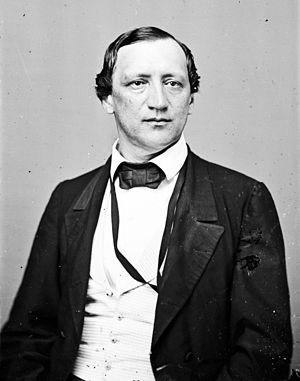
Le congrès de Wheeling de 1861 est un ensemble de deux réunions qui débouche sur l'abrogation du décret de sécession signé par la Virginie. Il établit conséquemment le gouvernement provisoire de Virginie qui, en dernière instance, autorise les comtés ayant organisé le congrès à créer la Virginie-Occidentale. Le congrès se tient à Wheeling, dans un édifice qui deviendra par la suite le West Virginia Independence Hall. Le gouvernement provisoire est reconnu par l'Union, puis par le gouvernement du président Lincoln, comme celui de l'État de Virginie, avec comme capitale Wheeling. En partie suscité par les premiers succès de l'Union, notamment la bataille de Philippi, il est précédé par le congrès de Clarksburg et suivi par l'Assemblée constituante de Virginie-Occidentale.
Le Commonwealth de la Virginie est une partie importante des États Confédérés durant la guerre de Sécession. En tant d'État esclavagiste, la Virginie, convoque une convention de l'État pour faire face à la crise de la sécession qui s'ouvre le 13 février 1861, une semaine seulement après la formation de la Confédération par les sept États sécessionnistes. La convention délibère pendant plusieurs semaines, avec une prééminence des délégués de l'Union, et ne vote pas une motion en faveur de la sécession le 4 avril 1861. L'opinion évolue après le 15 avril 1861, lorsque le président des États-Unis Abraham Lincoln lance un appel pour lever des troupes de tous les états, encore dans l'Union en réponse à la prise du fort Sumter par la Confédération. Le 17 avril 1861, la convention de Virginie vote pour déclarer la sécession de l'Union, dans l'attente de la ratification de cette décision par les électeurs.